Lowland paca

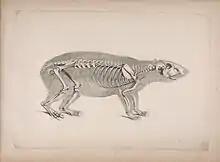
Skeleton

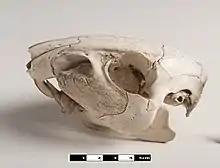
Skull of a lowland paca

The lowland paca has coarse fur without underfur, dark brown to black on the upper body and white or yellowish on the underbelly. It usually has three to five rows of white spots along its sides, against a dark grey background. It has thick strong legs, with four digits in the forefeet and five in the hind feet (the first and fifth are reduced); the nails function as hooves. The tail is short and hairless. The zygomatic arch is expanded laterally and dorsally and is used as a resonating chamber - a unique feature among mammals.